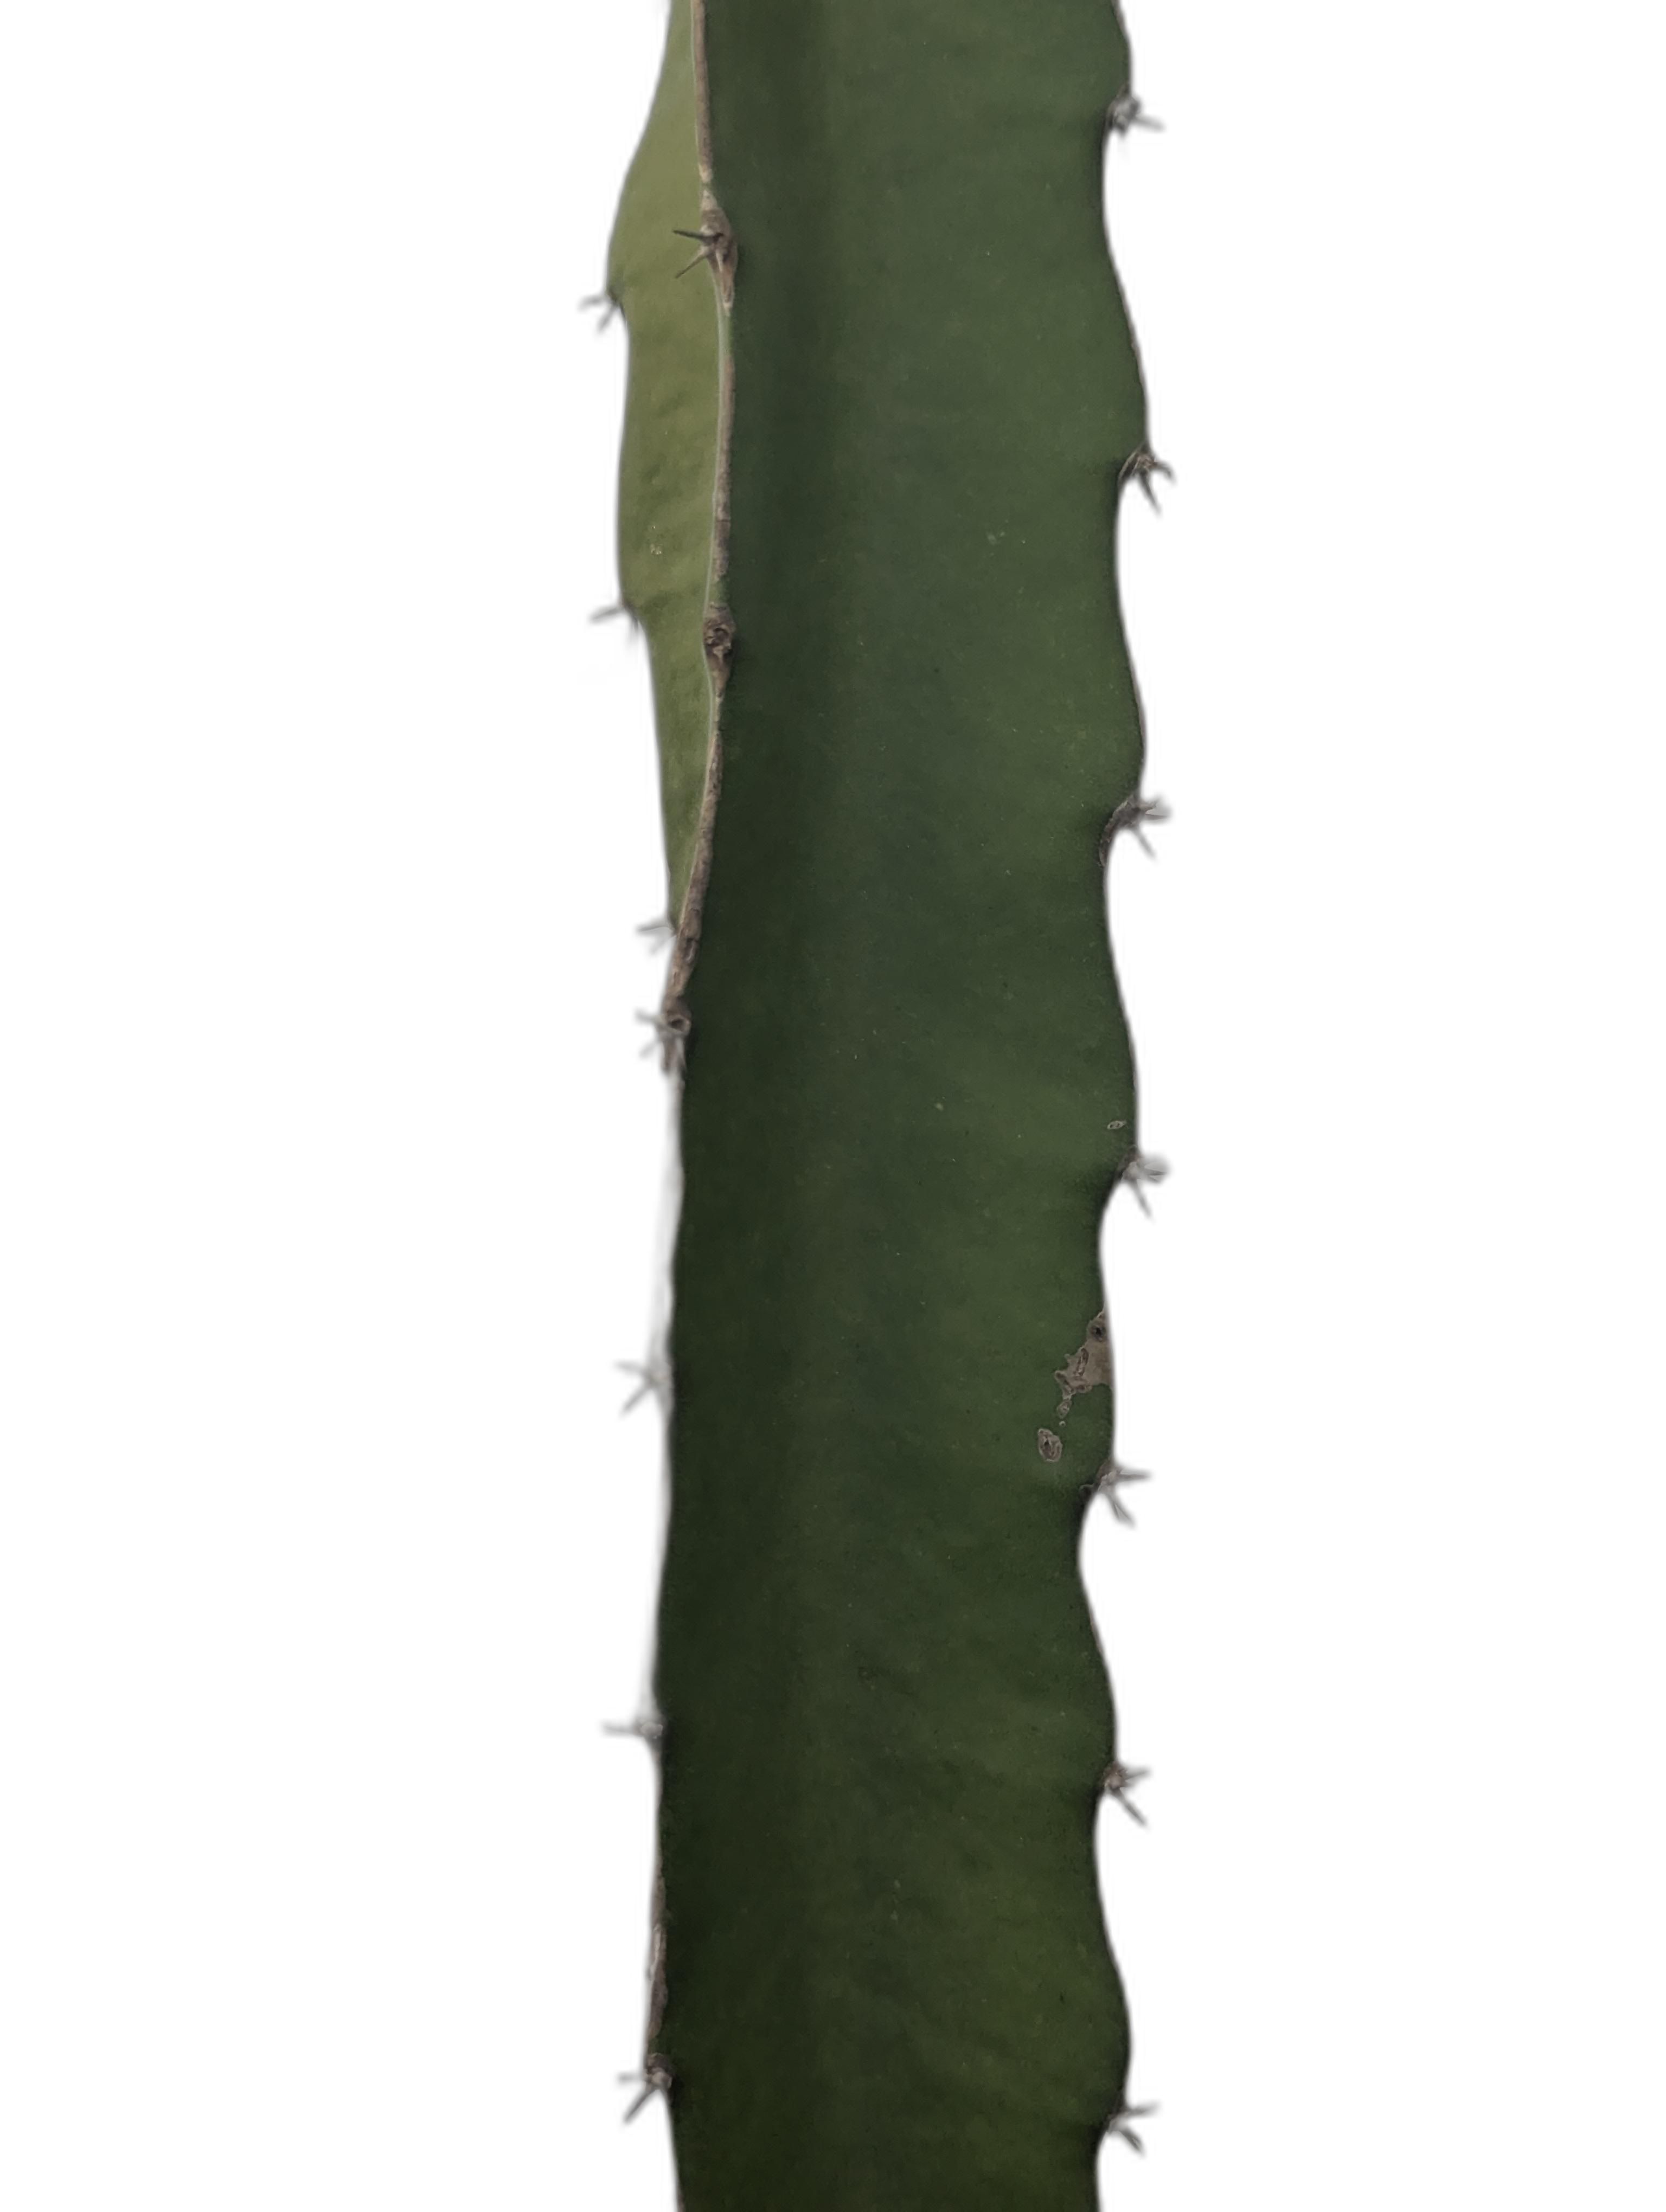
Label: Good leaf